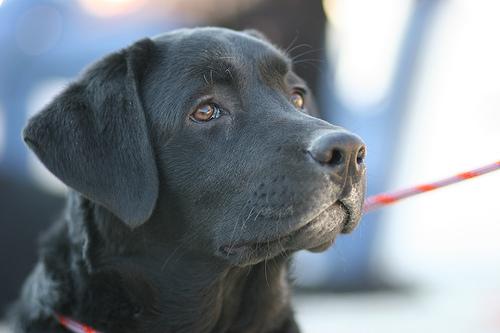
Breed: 3580-n000122-Labrador_retriever